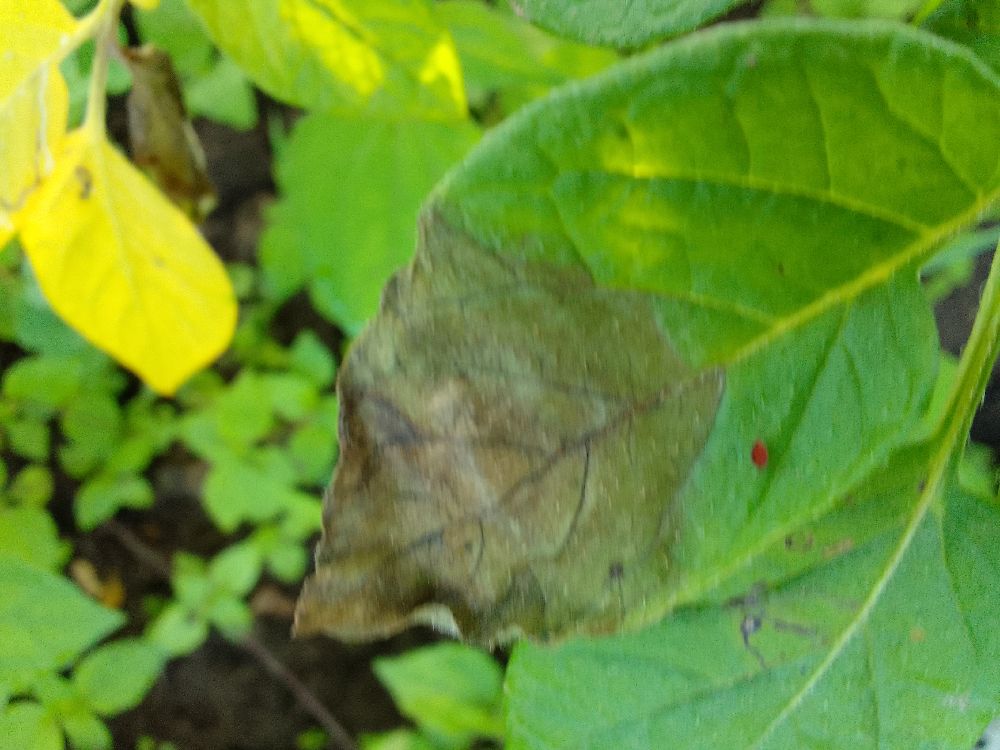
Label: Late blight